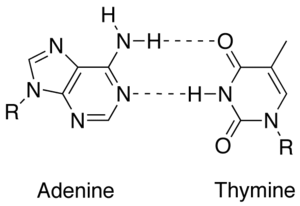
La structure secondaire d'un acide nucléique correspond à la conformation obtenue par les interactions entre les paires de bases au sein d'un seul polymère d'acide nucléique ou bien entre deux de ces polymères. Cette structure peut être représentée comme une liste de bases appariées avec une molécule d'acide nucléique. Les structures secondaires des ADN et ARN biologiques ont tendance à être différentes : l'ADN biologique existe en majorité sous forme de double hélice où toutes les bases sont appariées, alors que l'ARN biologique est simple brin et forme souvent des interactions entre paires de bases assez complexes en raison de sa capacité accrue à former des liaisons hydrogène issues du groupe hydroxyle extérieur au niveau de chaque ribose.
Une paire de bases est l'appariement de deux bases nucléiques situées sur deux brins complémentaires d'ADN ou ARN. Cet appariement est effectué par des ponts hydrogènes. Il y a quatre types de bases nucléiques: A-T-C-G, ces lettres pour Adénine, Thymine, Cytosine et Guanine. A avec T et C avec G.
En biologie moléculaire, la complémentarité de deux séquences d'acides nucléiques fait référence à la possibilité d'apparier les bases nucléiques qui constituent chacune d'elles. C'est typiquement le cas par exemple des deux brins formant une double hélice d'ADN. Cette propriété est à la base de la réplication de l'ADN, de sa réparation, de sa transcription en ARN, et de la traduction de ce dernier en protéines.